Savoyard knights in the service of Edward I

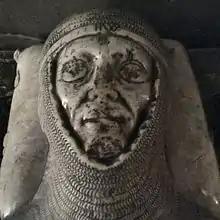
Detail of the tomb effigy of Otto de Grandson in the Lausanne Cathedral.

Edward I of England was associated with the Savoyard faction of nobles and knights who came from the County of Savoy, and were favoured in England. Savoy became linked to the Plantaganet monarchy of England with the marriage of Edward I's parents Henry III of England and Eleanor of Provence in 1236. Eleanor of Provence was the daughter of Beatrice of Savoy.